Clyfford Still

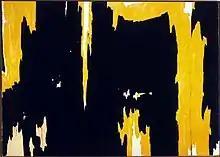
Clyfford Still, "1957-D No. 1", 1957, oil on canvas, 113 × 159 in, Albright–Knox Art Gallery, Buffalo, New York

Having developed his signature style in San Francisco between 1946 and 1950 while teaching at the California School of Fine Arts, Still is considered one of the foremost Color Field painters – his non-figurative paintings are non-objective, and largely concerned with juxtaposing different colors and surfaces in a variety of formations. Unlike Mark Rothko or Barnett Newman, who organized their colors in a relatively simple way (Rothko in the form of nebulous rectangles, Newman in thin lines on vast fields of color), Still's arrangements are less regular. In fact, he was one of the few painters who combined practices of Color Field paintings with that of Gestural, Action Paintings. His jagged flashes of color give the impression that one layer of color has been "torn" off the painting, revealing the colors underneath. Another point of departure with Newman and Rothko is the way the paint is laid on the canvas; while Rothko and Newman used fairly flat colors and relatively thin paint, Still uses a thick impasto, causing subtle variety and shades that shimmer across the painting surfaces. His large mature works recall natural forms and natural phenomena at their most intense and mysterious; ancient stalagmites, caverns, foliage, seen both in darkness and in light lend poetic richness and depth to his work. By 1947, he had begun working in the format that he would intensify and refine throughout the rest of his career – a large-scale color field applied with palette knives. Among Still's well known paintings is "1957-D No. 1," 1957 (right), which is mainly black and yellow with patches of white and a small amount of red. These four colors, and variations on them (purples, dark blues) are predominant in his work, although there is a tendency for his paintings to use darker shades.